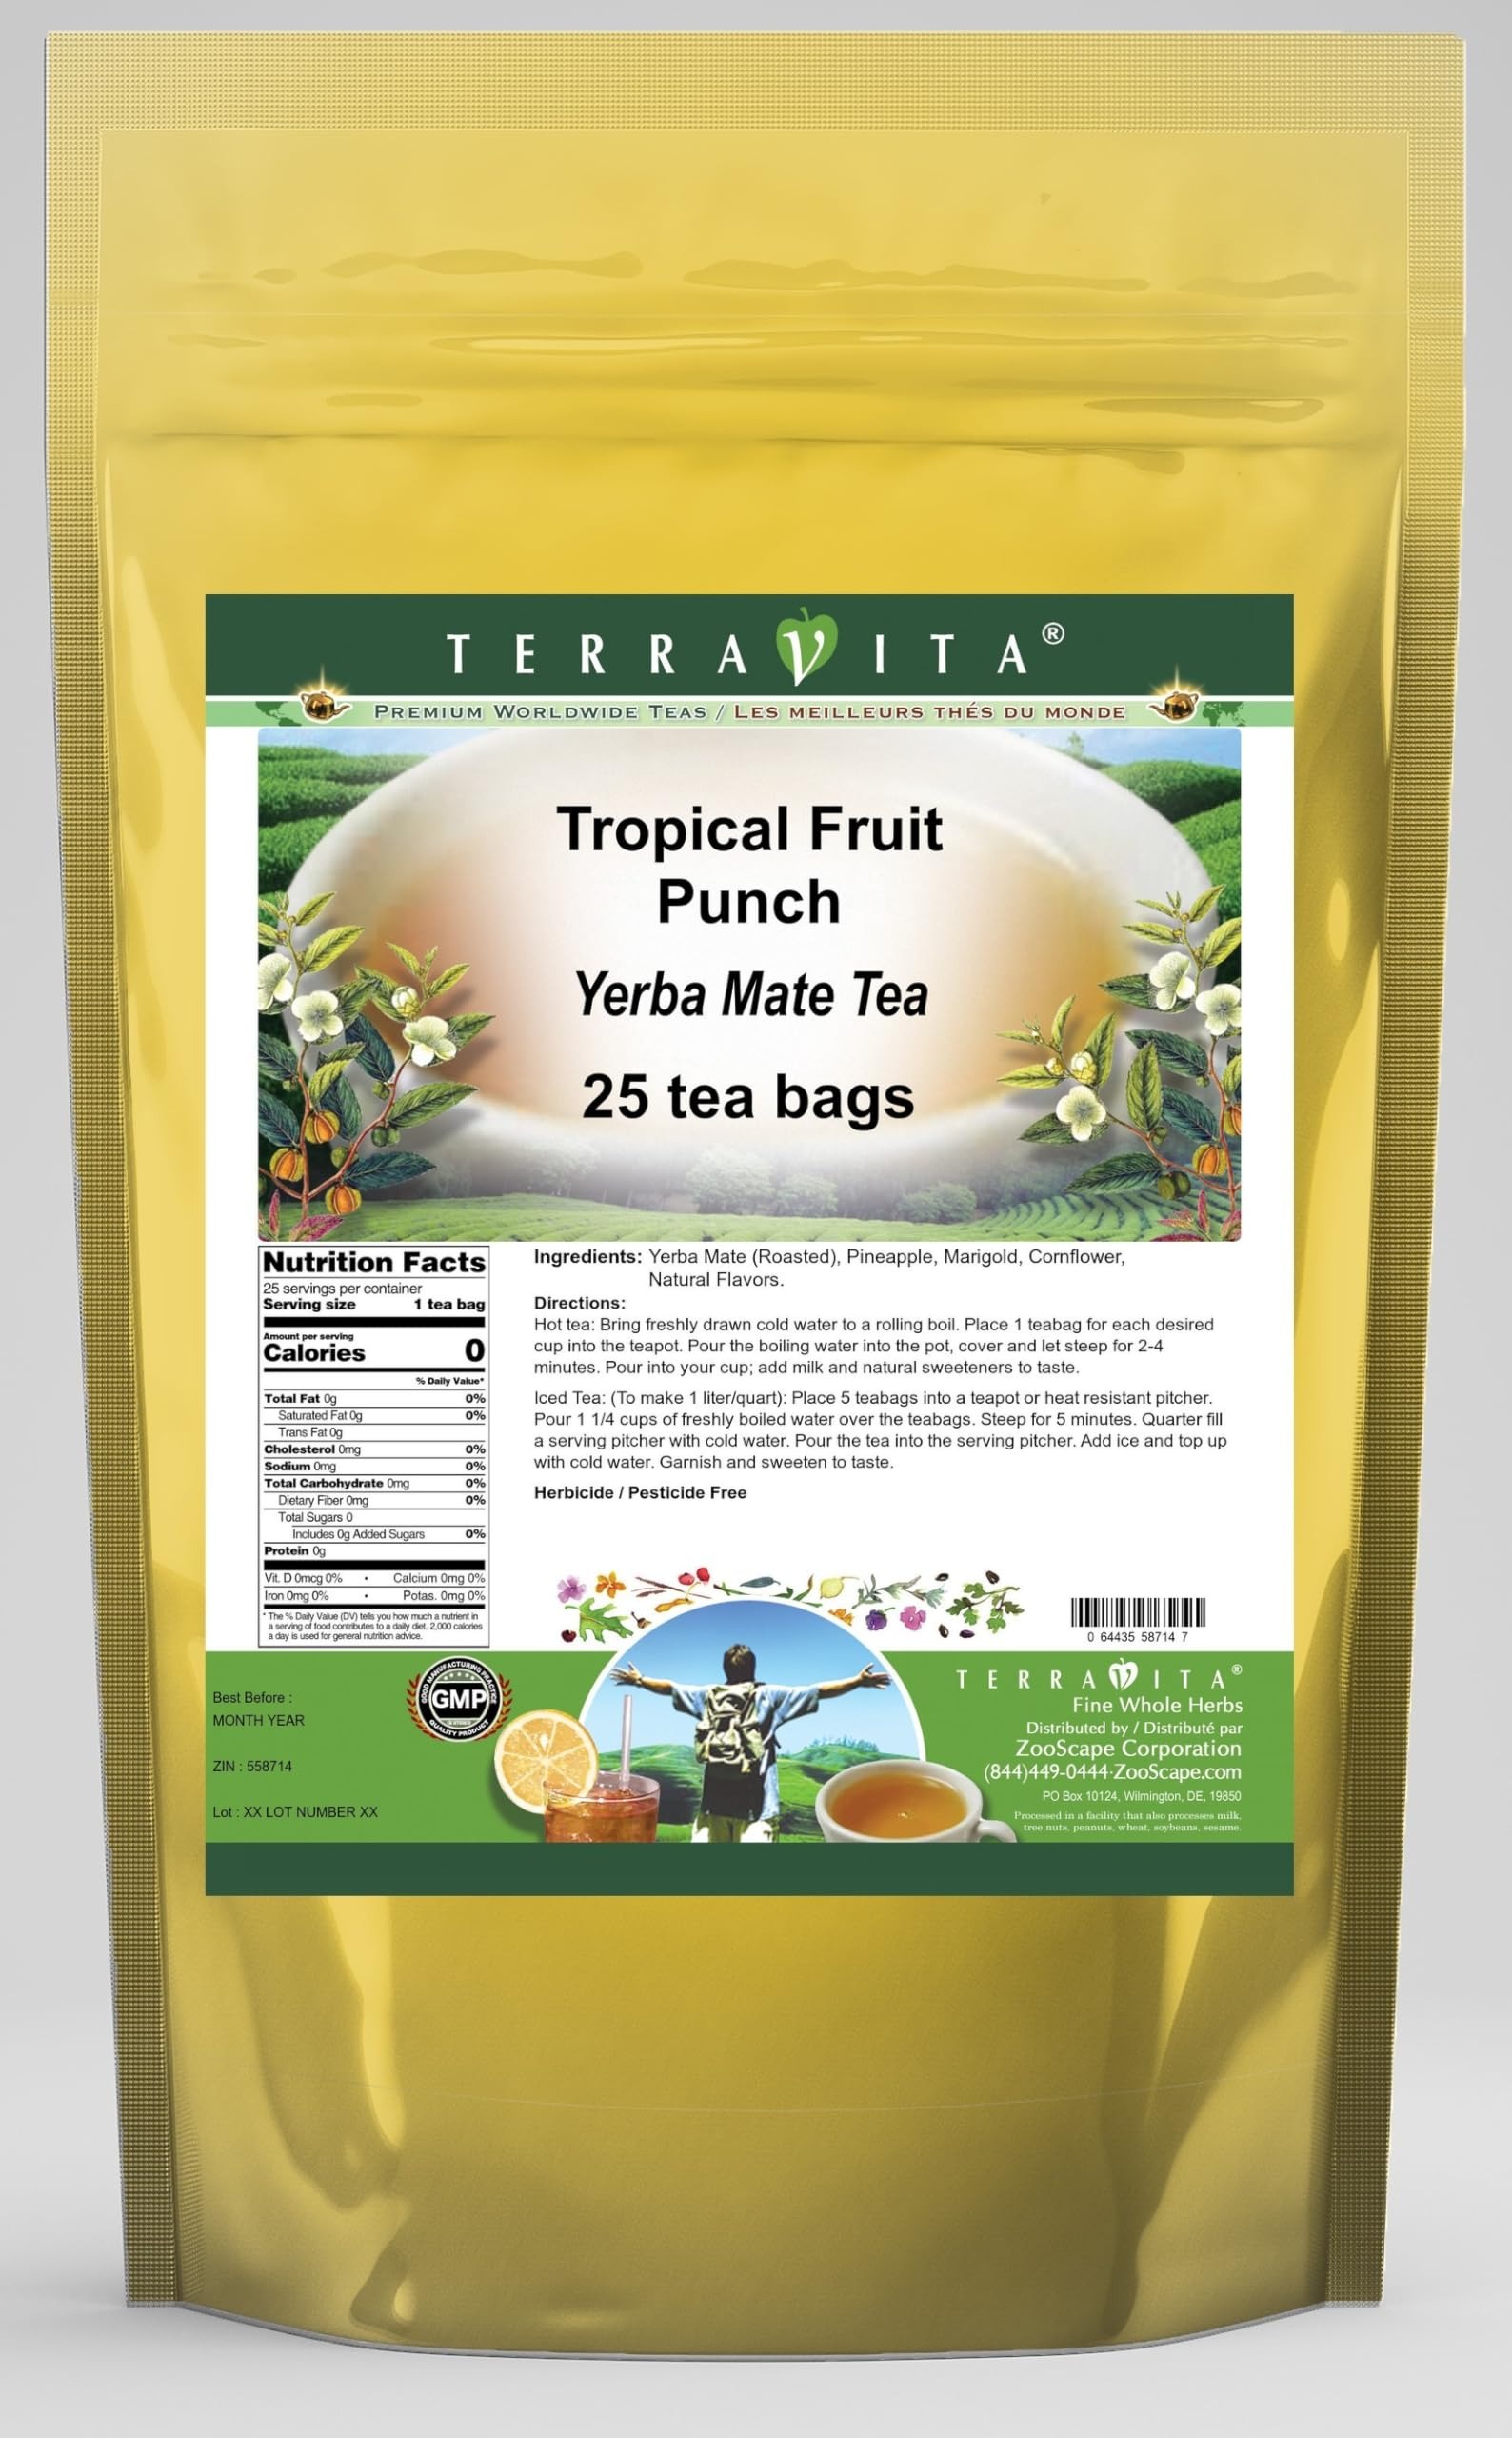
Item Name: Tropical Fruit Punch Yerba Mate Tea (25 tea bags, ZIN: 558714) - 2 Pack
Bullet Point 1: Our Tropical Fruit Punch Yerba Mate tea is a scrumptuous all-natural flavored Yerba Mate coffee substitute with Pineapple, Marigold and Cornflower that will refresh you with its terrific taste! You will enjoy the earthy and acidity-free Tropical Fruit Punch aroma and flavor again and again! - Ingredients: Yerba Mate, Pineapple, Marigold, Cornflower and Natural Tropical Fruit Punch Flavor.
Bullet Point 2: No fillers.
Bullet Point 3: Manufacturer: TerraVita
Bullet Point 4: Size: 25 tea bags
Bullet Point 5: Yerba Mate Tea Bags - Packed in a convenient upright pouch!
Product Description: Our Tropical Fruit Punch Yerba Mate tea is a scrumptuous all-natural flavored Yerba Mate coffee substitute with Pineapple, Marigold and Cornflower that will refresh you with its terrific taste! You will enjoy the earthy and acidity-free Tropical Fruit Punch aroma and flavor again and again! - Ingredients: Yerba Mate, Pineapple, Marigold, Cornflower and Natural Tropical Fruit Punch Flavor. - Hot tea brewing method: Bring freshly drawn cold water to a rolling boil. Place 1 teabag for each desired cup into the teapot. Pour the boiling water into the pot, cover and let steep for 2-4 minutes. Pour into your cup; add milk and natural sweeteners to taste. - Iced tea brewing method: (To make 1 liter/quart): Place 5 teabags into a teapot or heat resistant pitcher. Pour 1 1/4 cups of freshly boiled water over the teabags. Steep for 5 minutes. Quarter fill a serving pitcher with cold water. Pour the tea into the serving pitcher. Add ice and top up with cold water. Garnish and sweeten to taste. - TerraVita is an exclusive line of premium-quality, natural source products that use only the finest, purest and most potent ingredients found around the world. TerraVita is hallmarked by the highest possible standards of purity, potency, stability and freshness. All of our products are prepared with the highest elements of quality control, from raw materials through the entire manufacturing process, up to and including the moment that the bottles or bags are sealed for freshness and shipped out to you. Our highest possible standards are certified by independent laboratories and backed by our personal guarantee. - TerraVita exists to meet and ensure your family's health and wellness without the harmful effects of chemicals and health products. We strive to make all of our products affordabl
Value: 50.0
Unit: Count

Price: 37.63